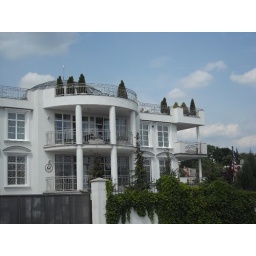
The US ambassador lives in a house that looks like the white house. Clever.